Mothathi Kozhappa

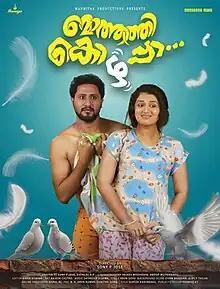
Theatrical Release Poster

Mothathi Kozhappa is a 2023 Indian Malayalam-language comedy film directed by Sony P Jose in his directorial debut, written by Vipinlal AV and Sony P Jose himself, also enacting the lead role alongside Sneha Unnikrishnan, TS Raju, Sunil Sukhada, Rajesh Sharma, Pradeep Kottayam and Naseer Sankranthi.